Asminderød Church

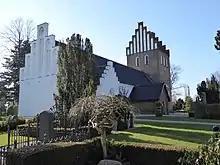
Asminderød Church

Asminderød Church (Danish: Asminderød Kirke) is a parish church in Asminderød, now part of Fredensborg, Fredensborg Municipality som 40 km north of central Copenhagen, Denmark.